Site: brandenburg
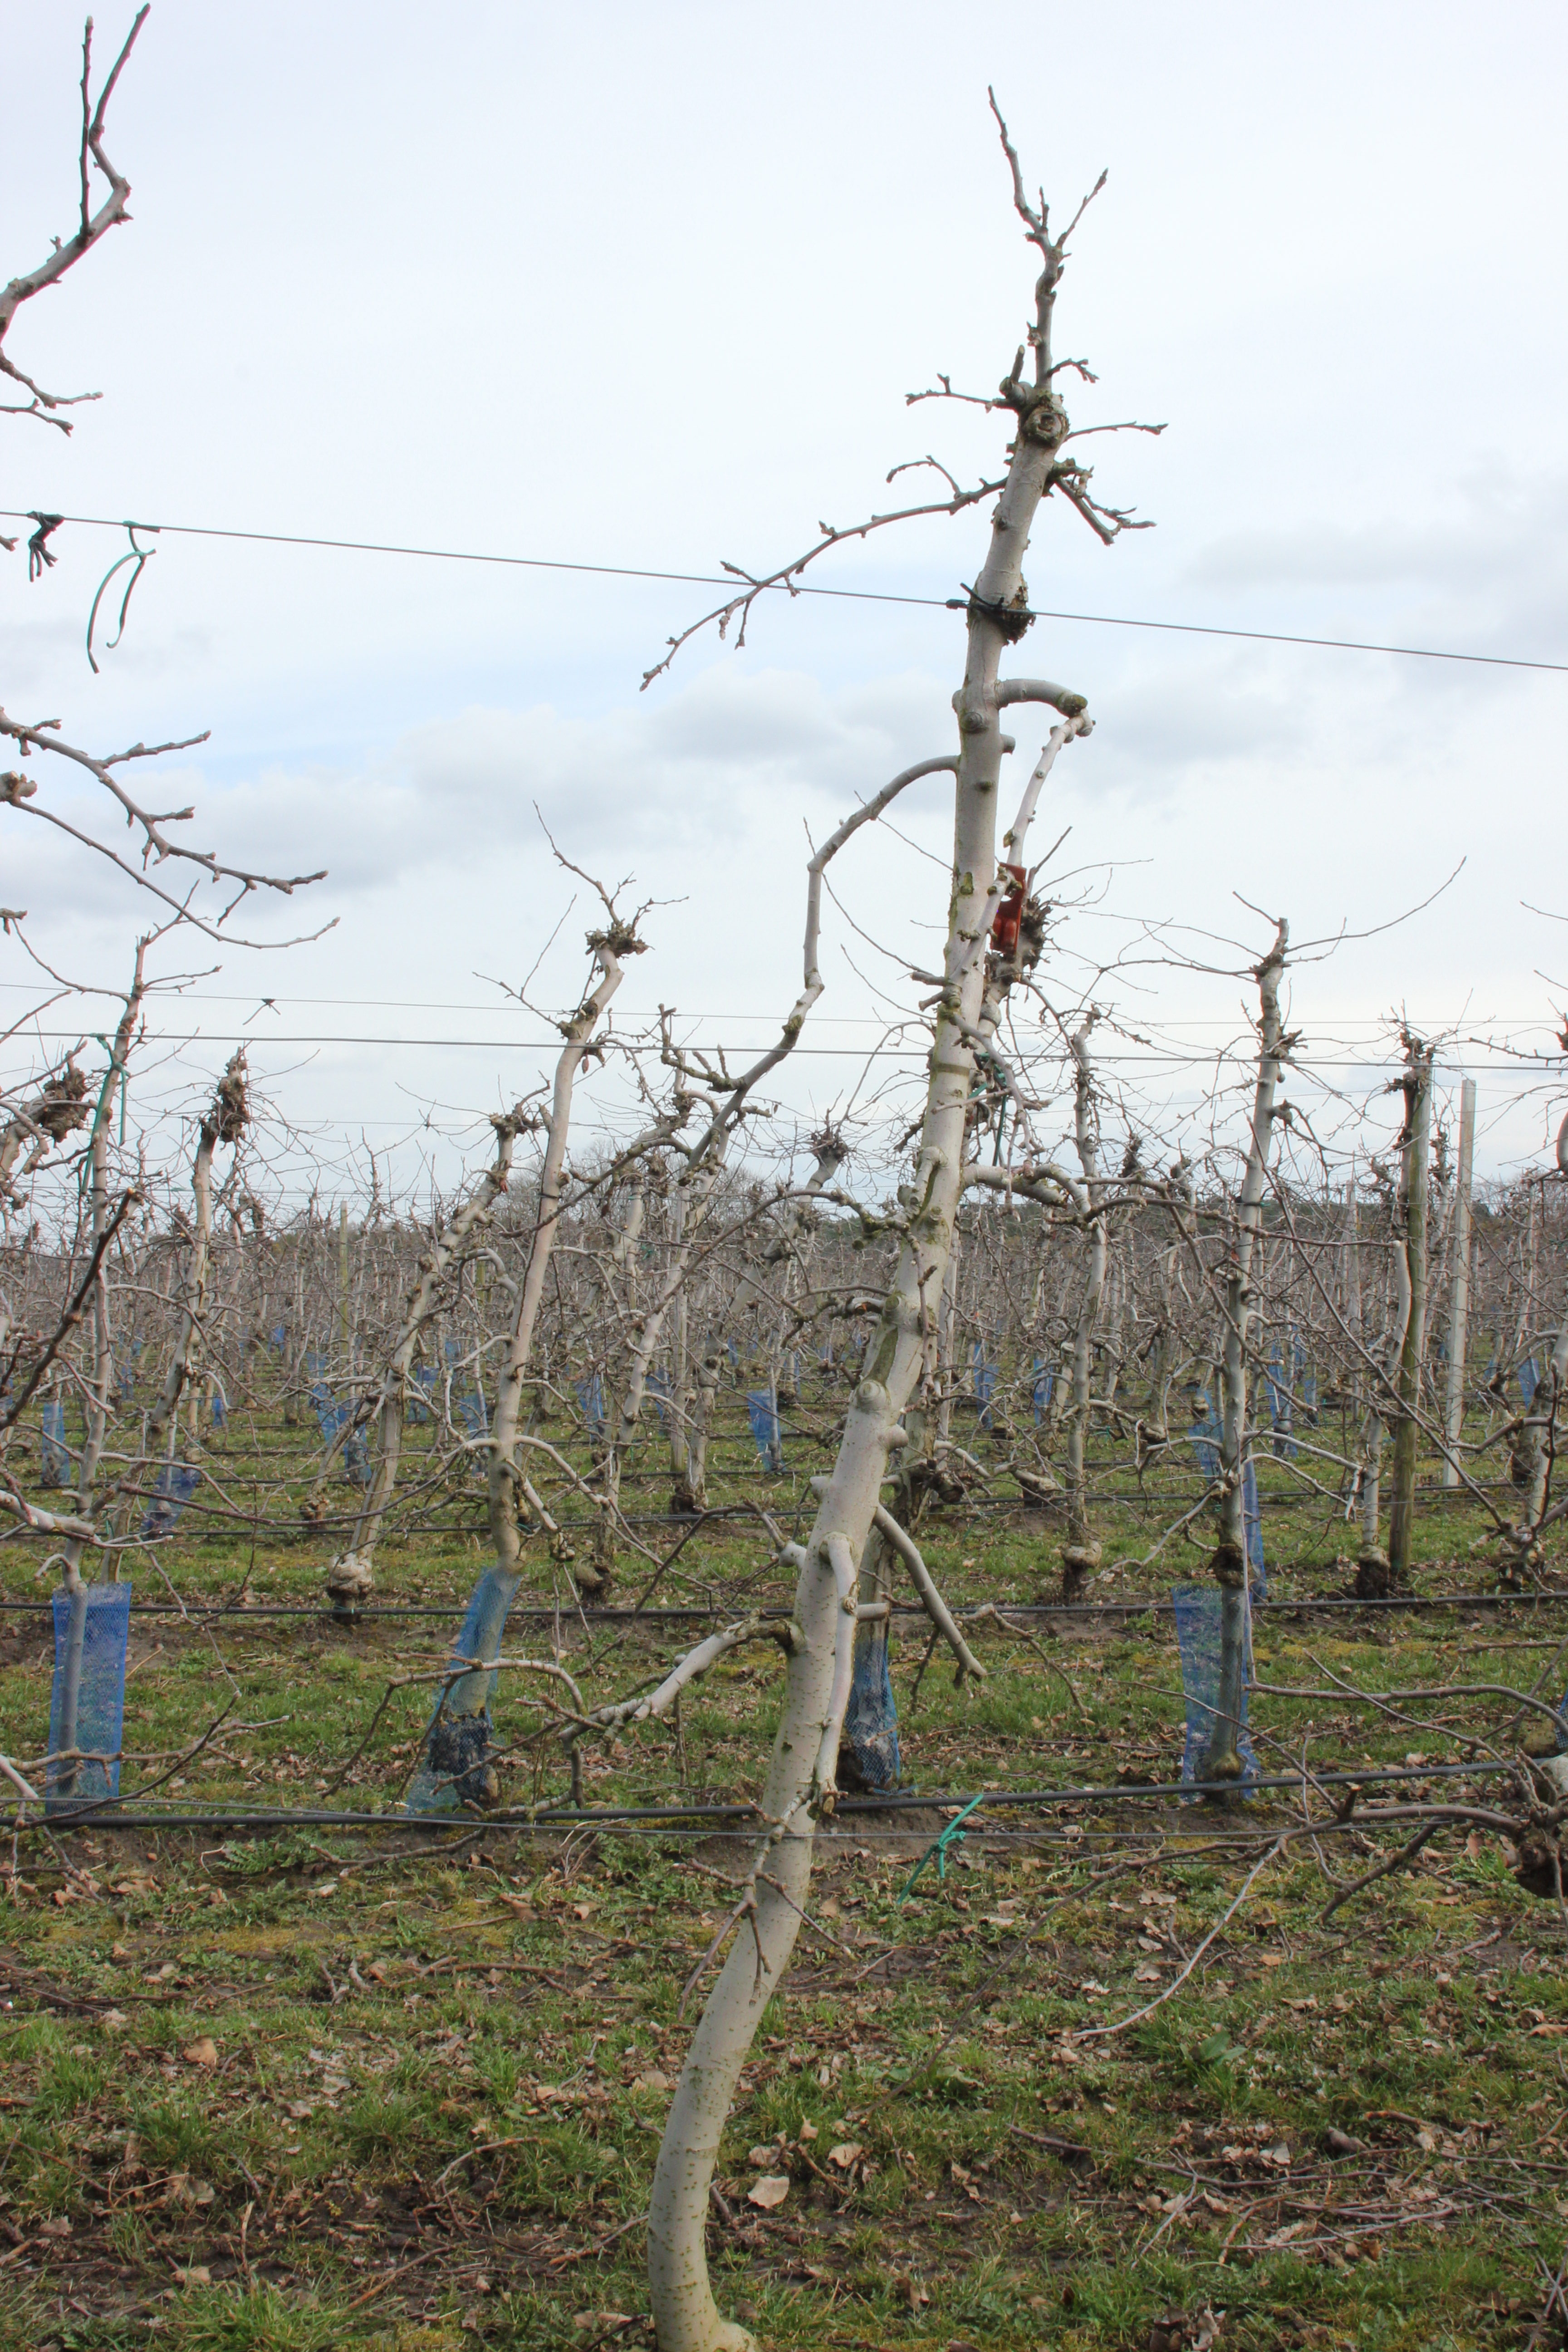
Growth stage (BBCH 01): Bud development